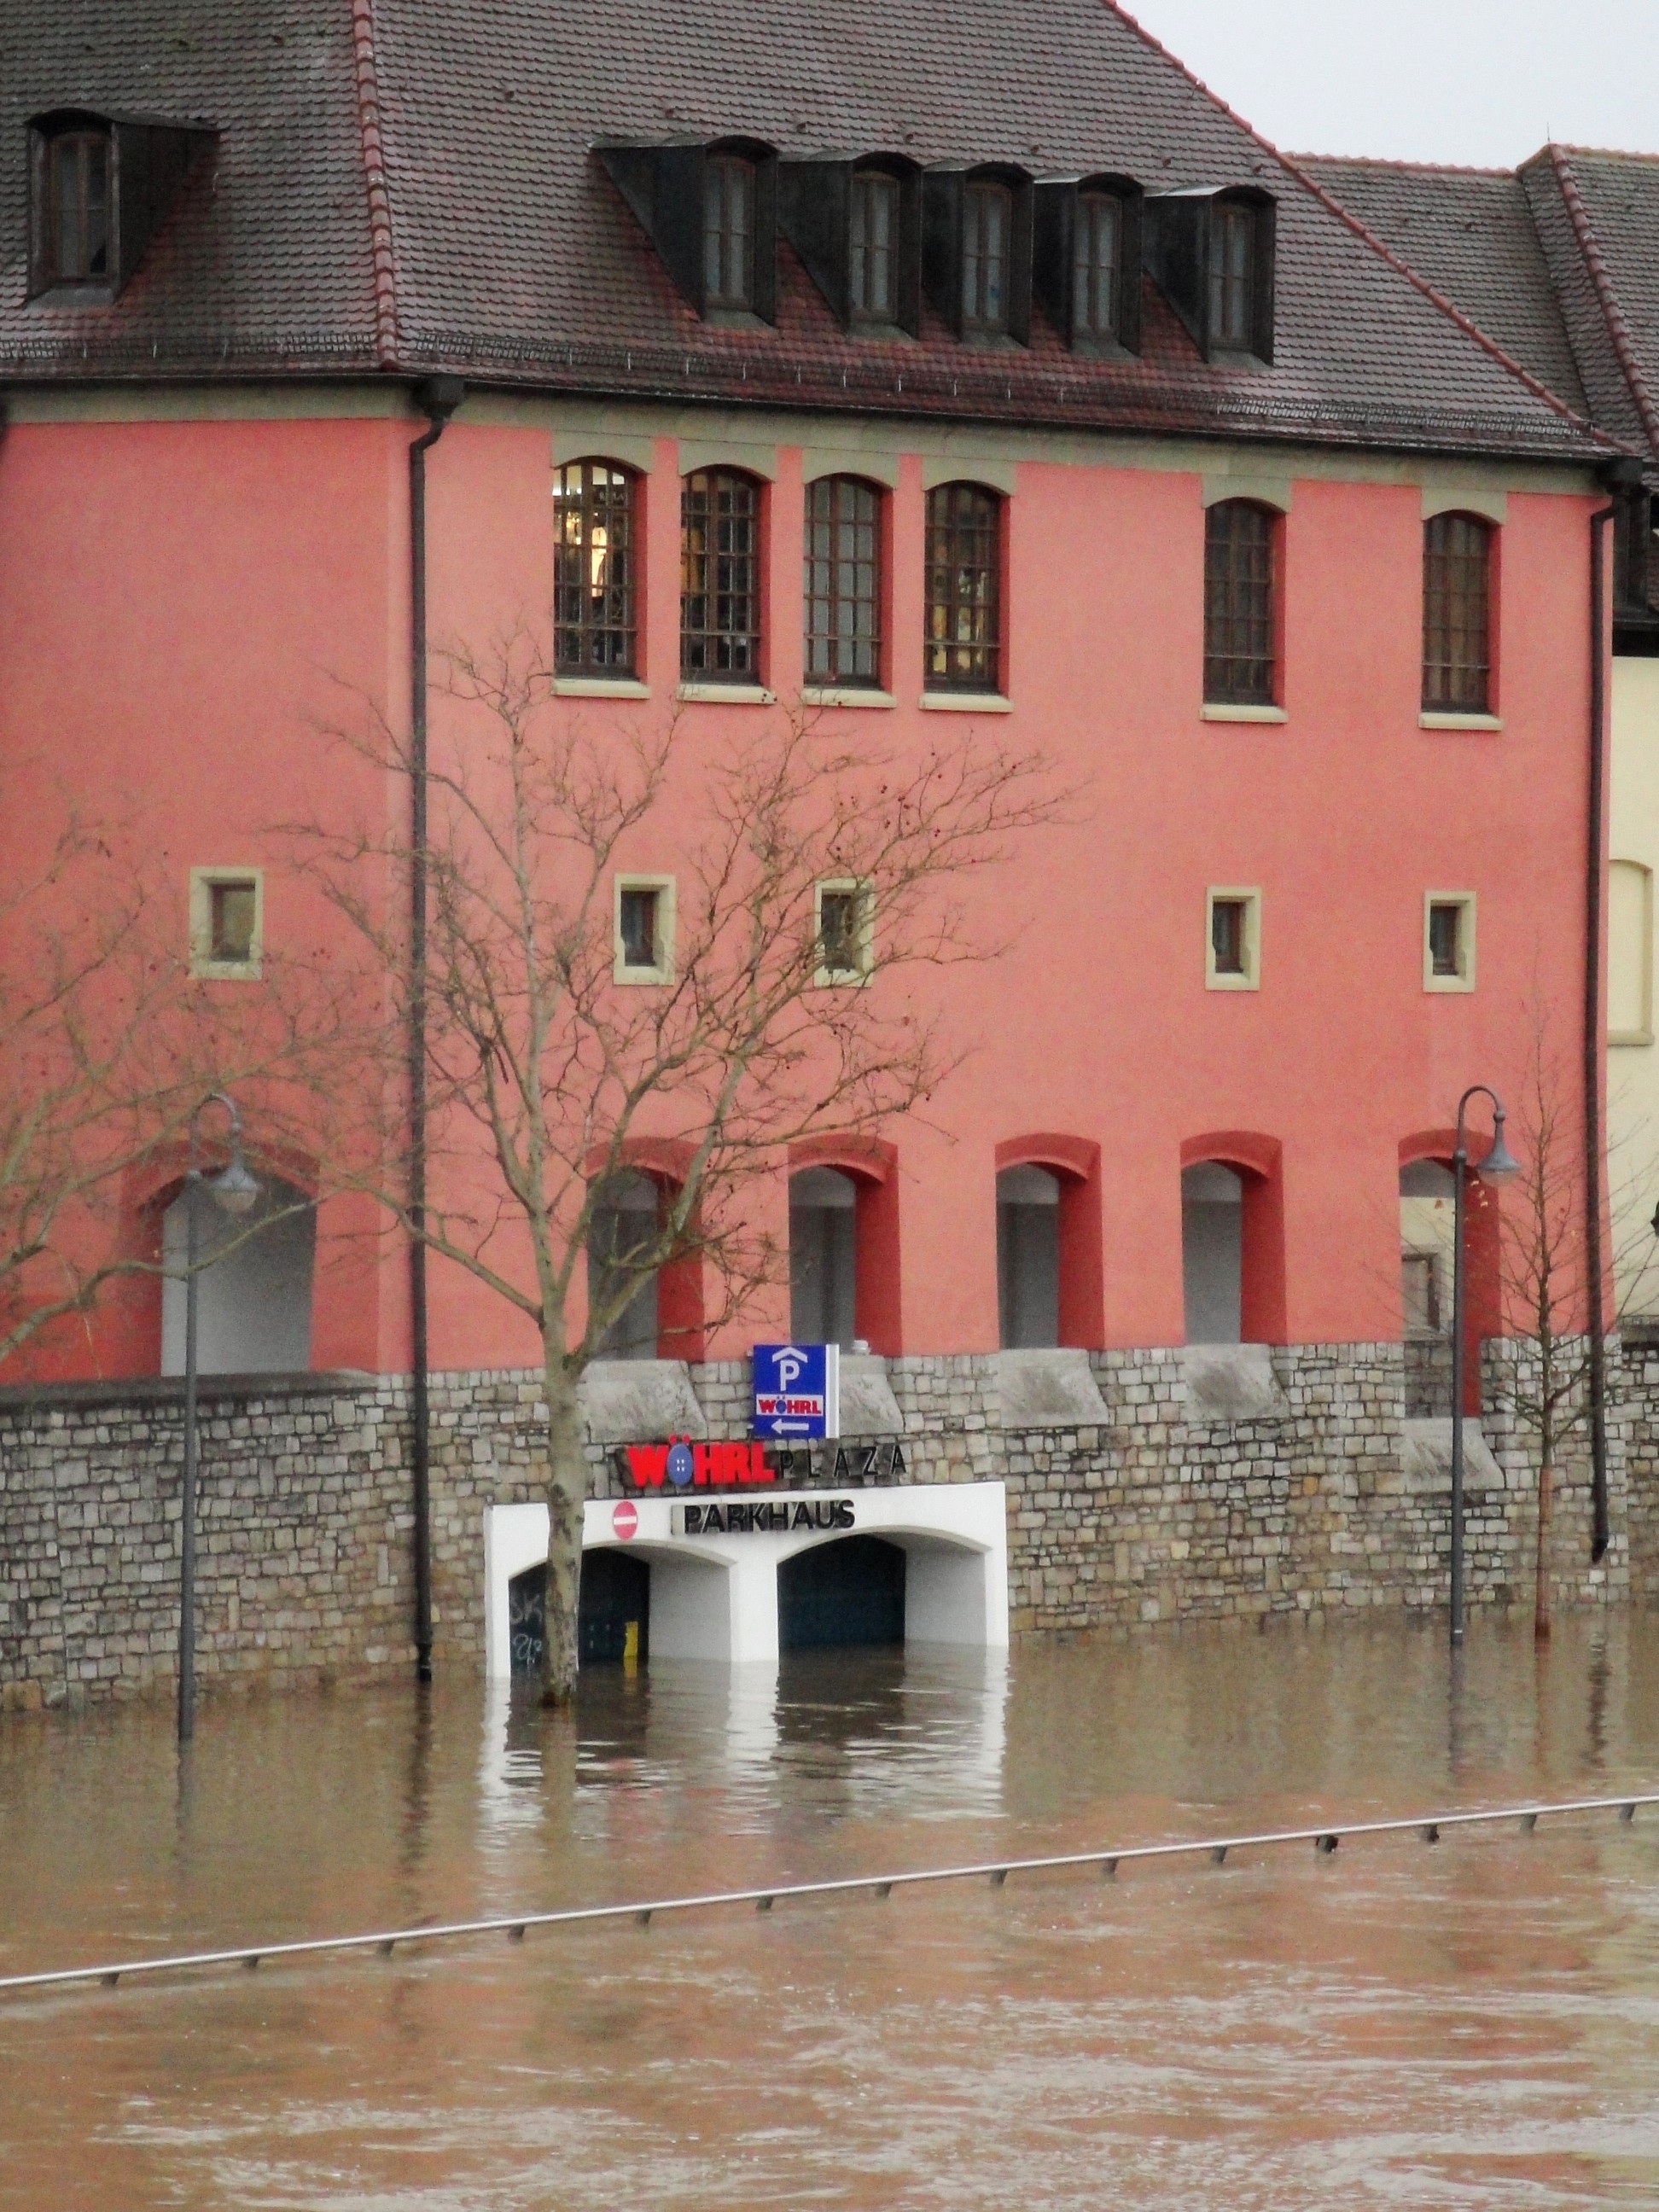
river, flood, facade, disaster, promenade, flooded, water level, w rzburg, high water